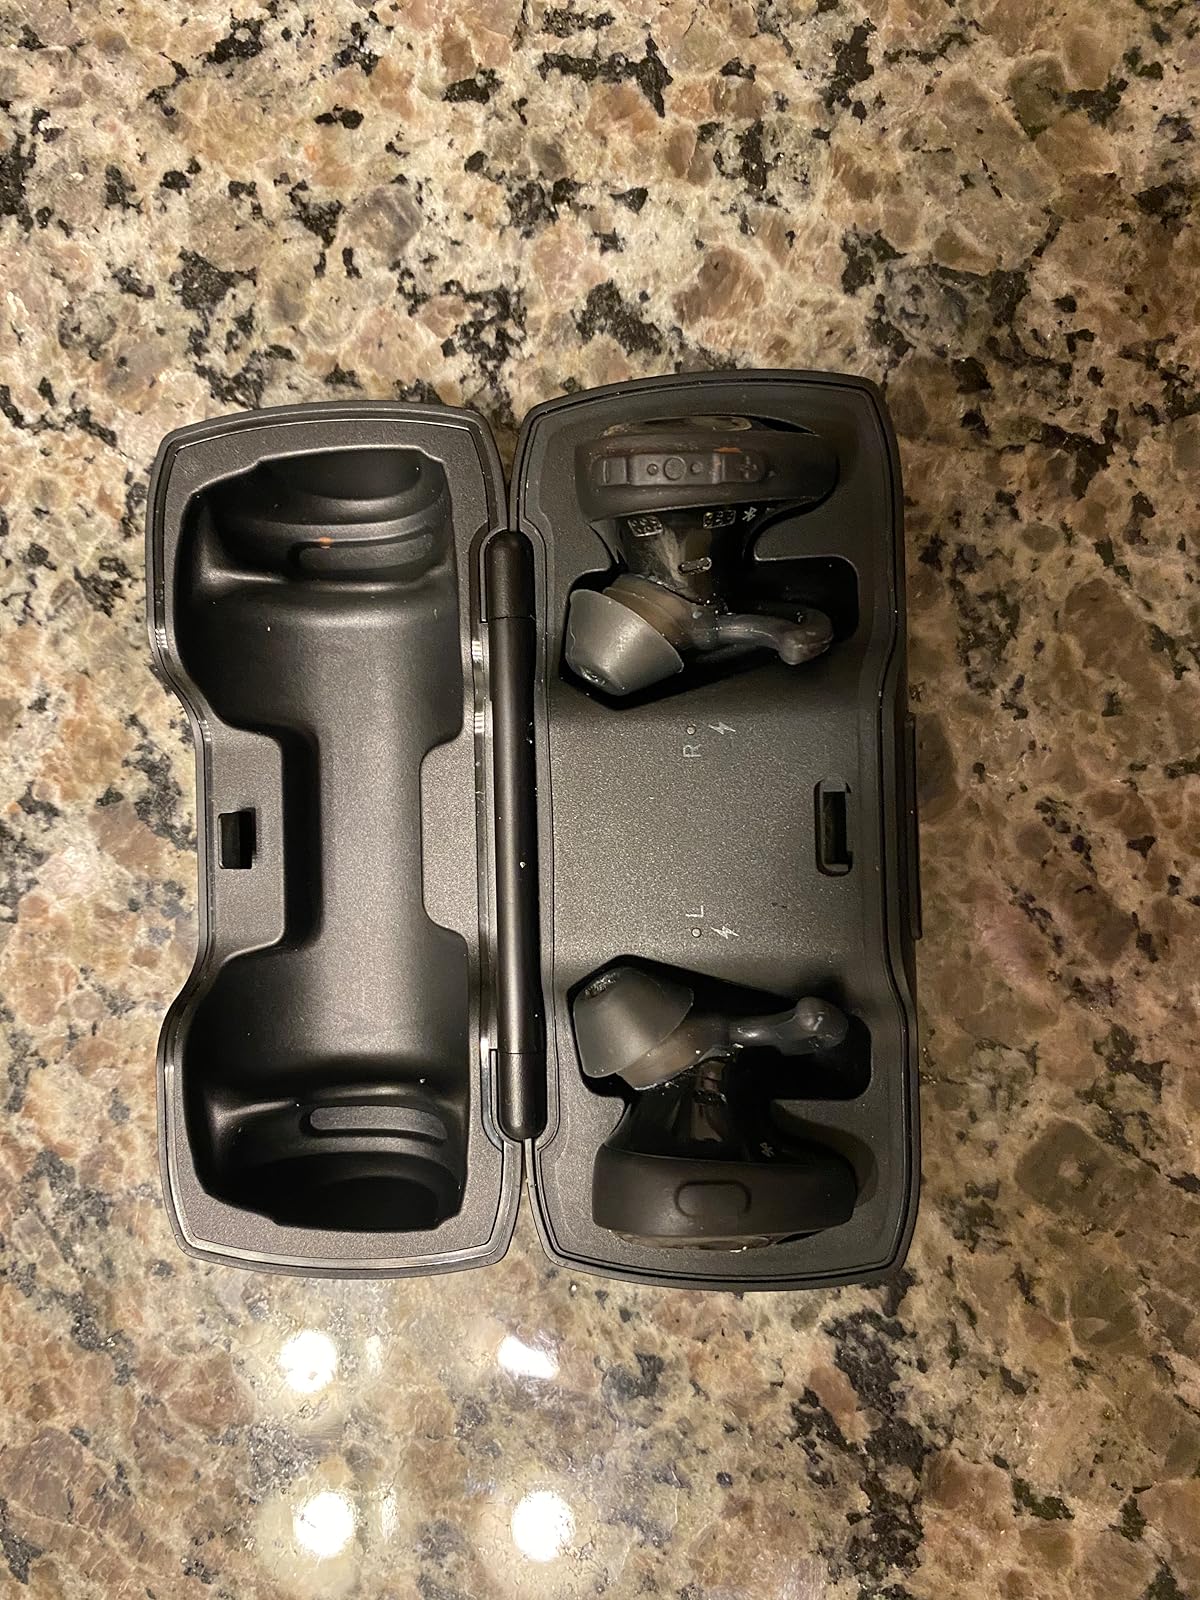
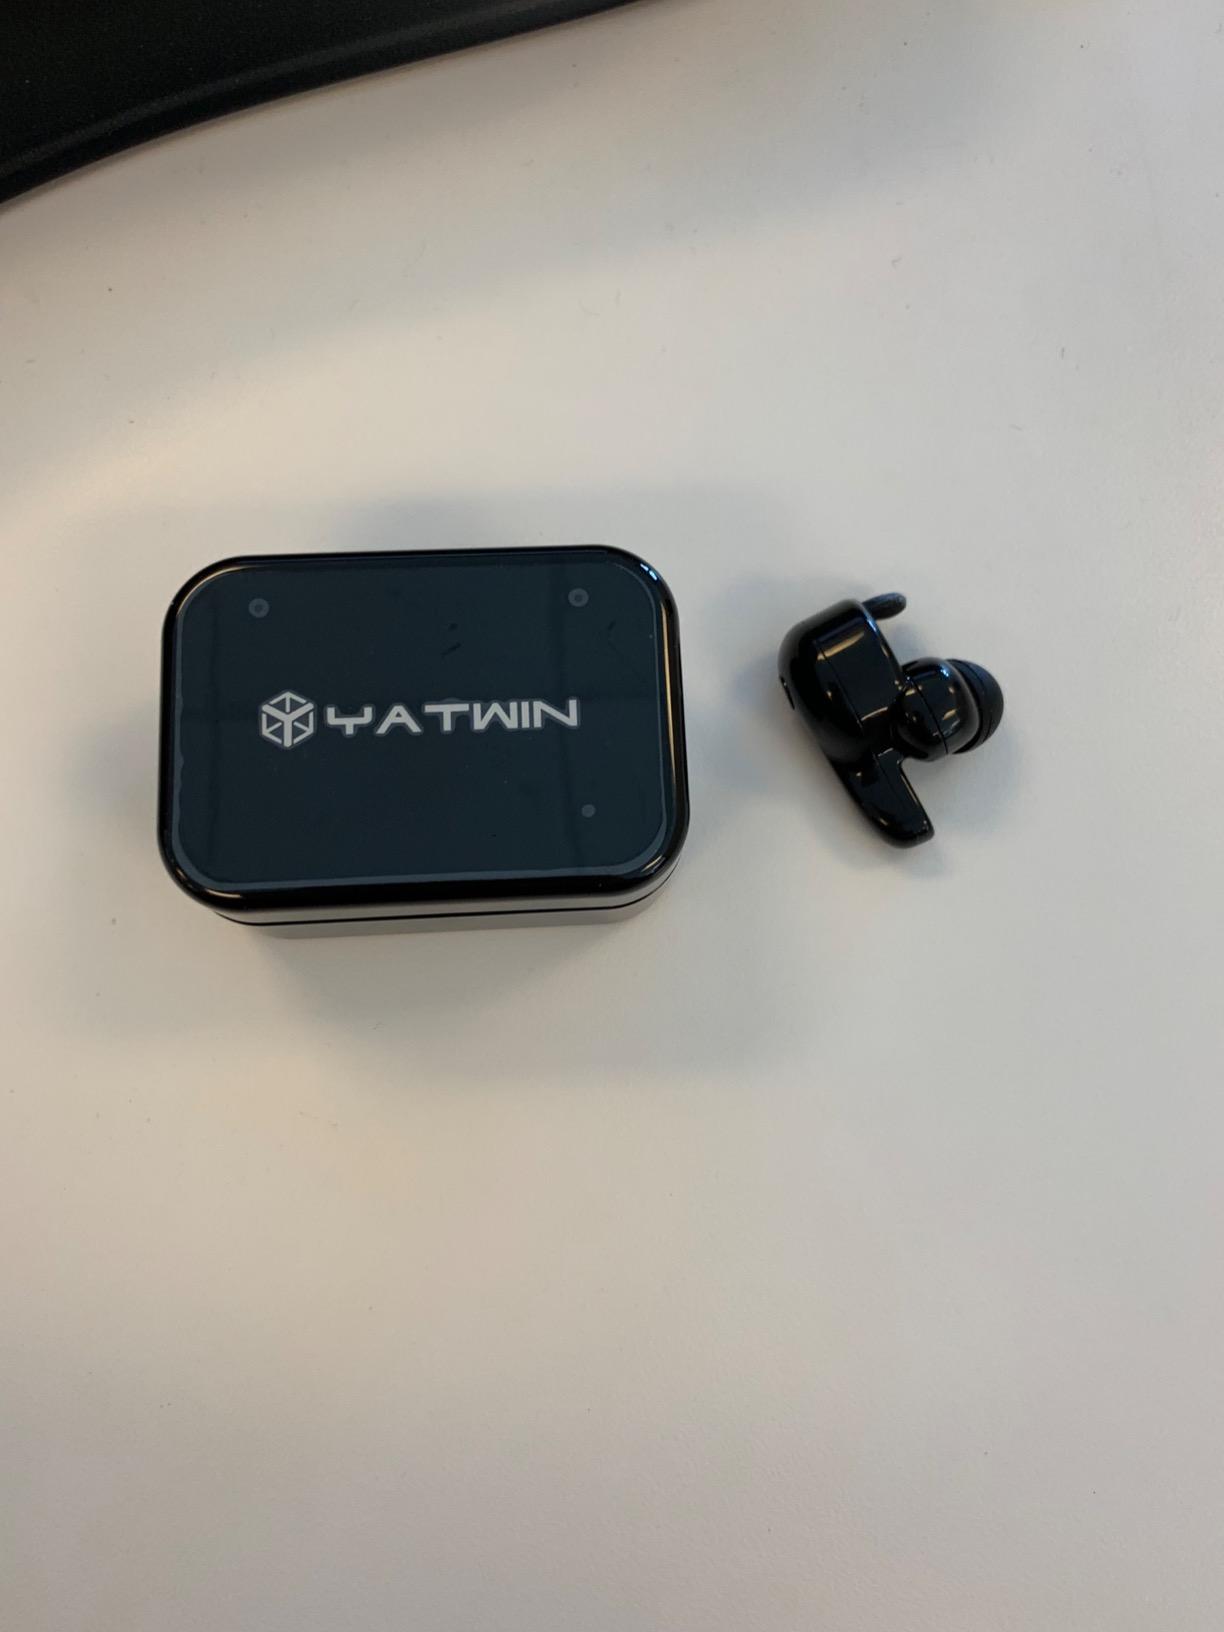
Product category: earbuds
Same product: no